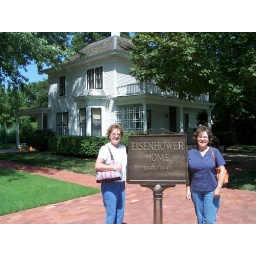
Donis and Betty standing in front of President Ike's boyhood home